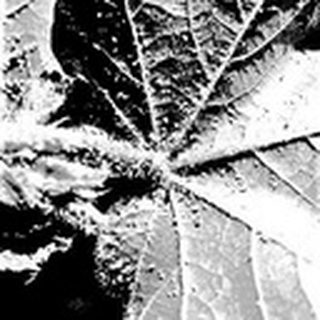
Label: cotton_aphids